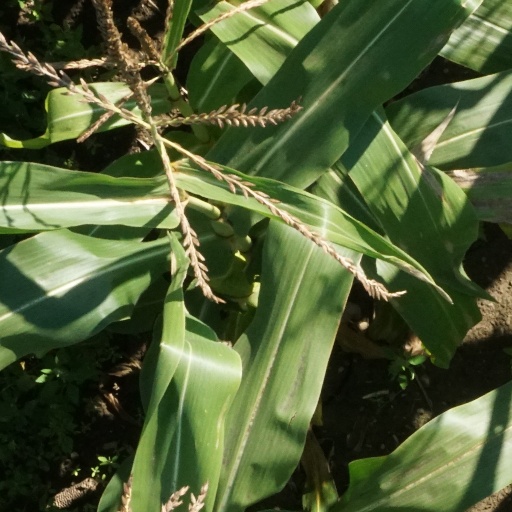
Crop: maize; corn